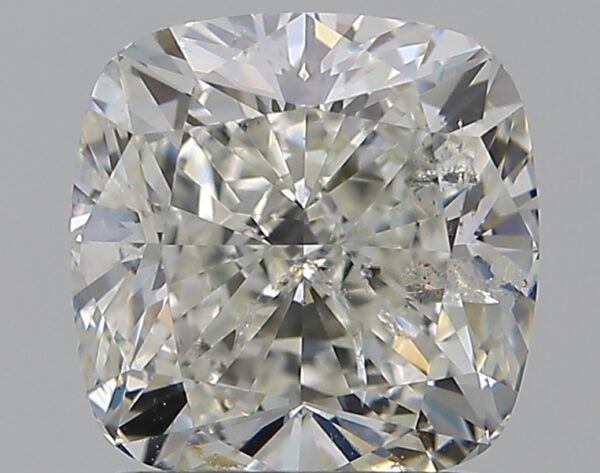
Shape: cushion
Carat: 1.71
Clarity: SI2
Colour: I
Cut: EX
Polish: EX
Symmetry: EX
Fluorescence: N
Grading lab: IGI
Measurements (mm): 6.67 x 6.6 x 4.57